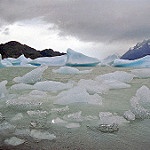
Label: glacier